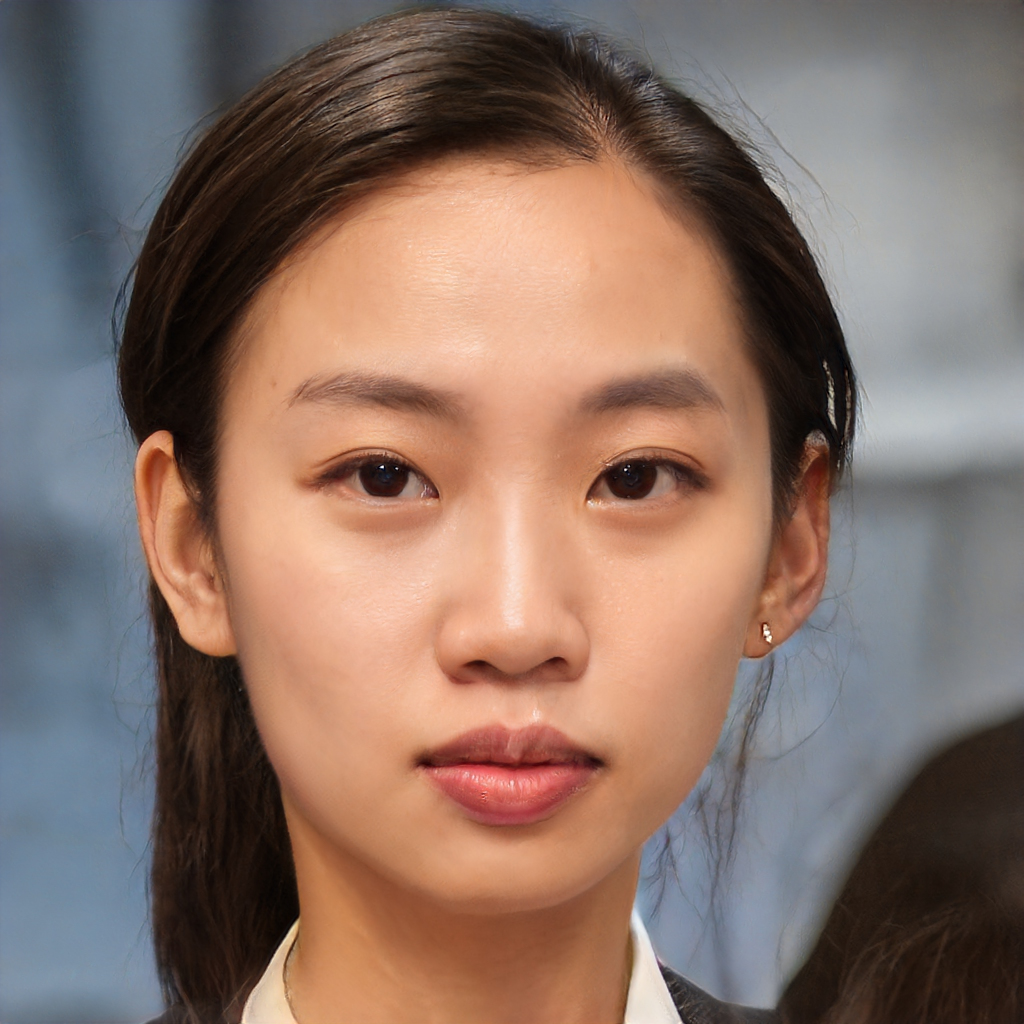
Label: Colored